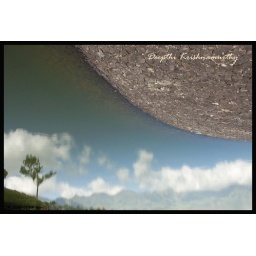
Water in the Anayirankal Dam reflecting the wonderful mountains and clouds behind!